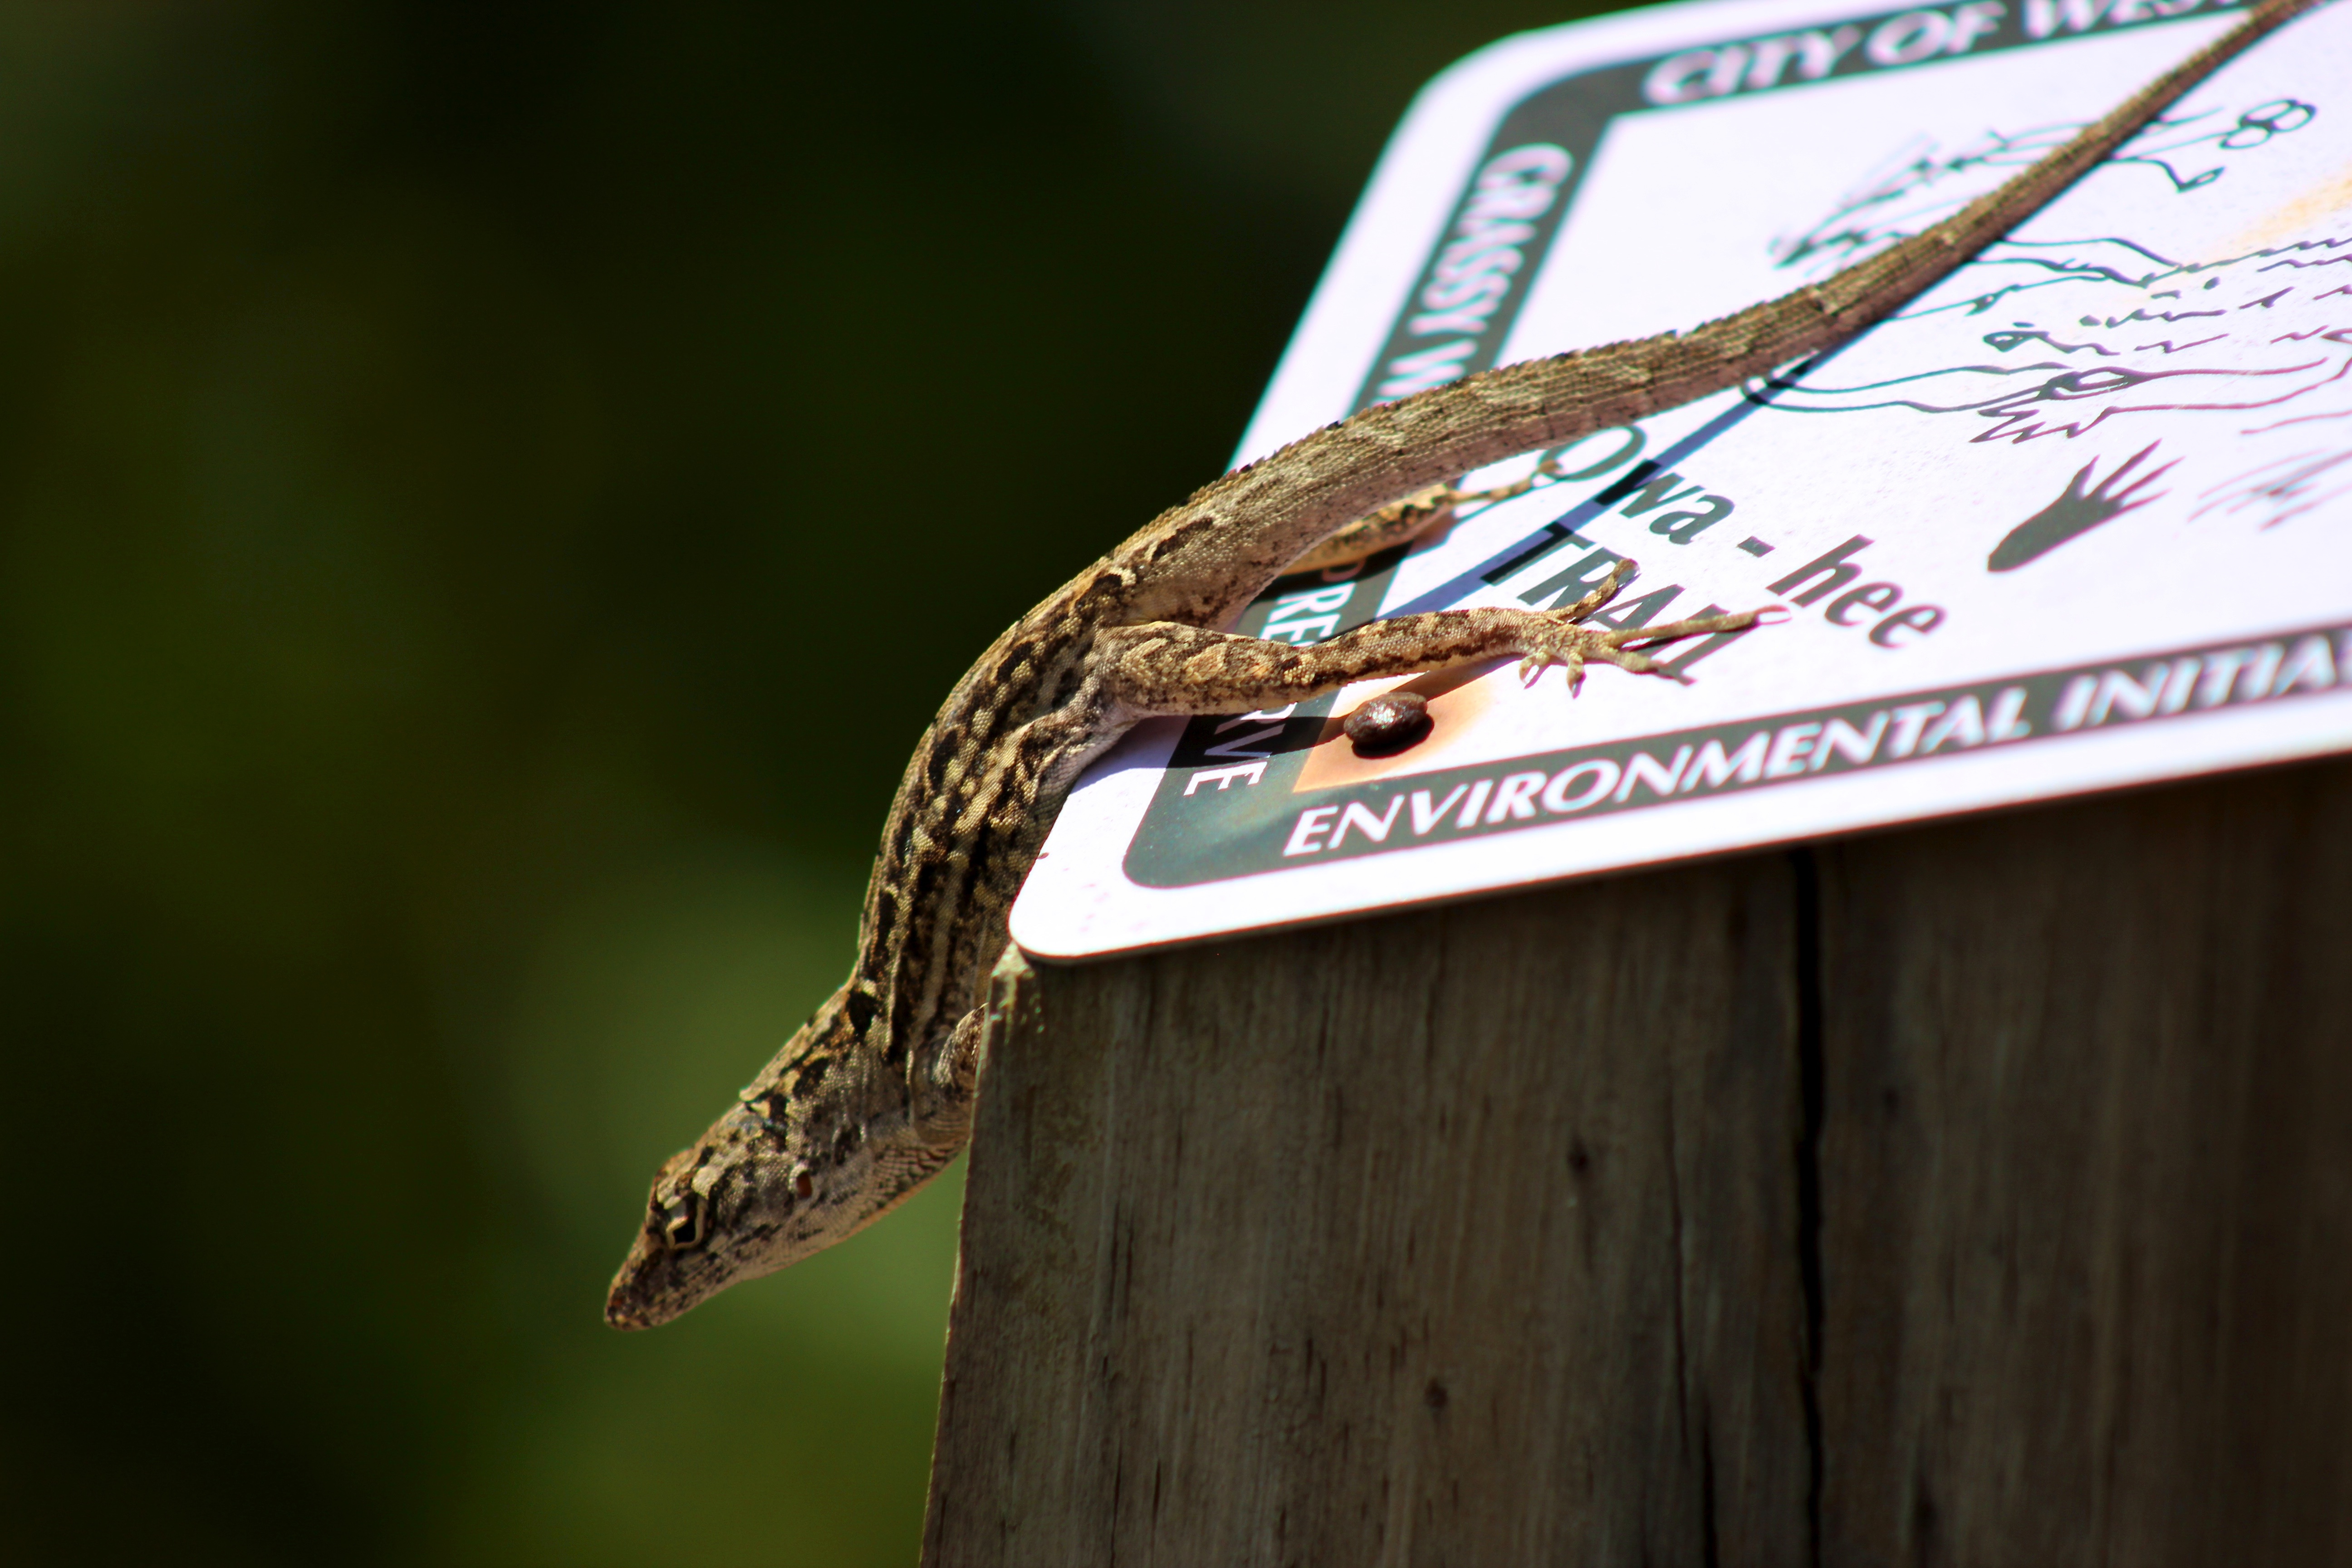
nature, wild, reptile, fauna, lizard, close up, vertebrate